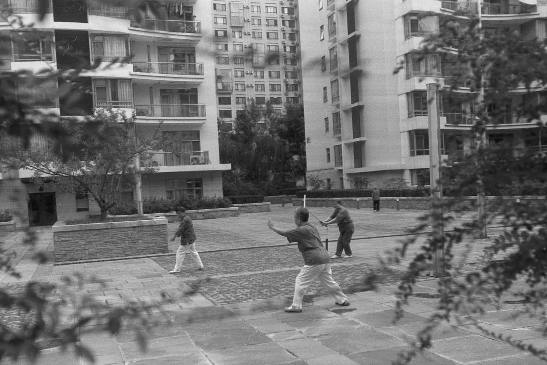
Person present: Yes